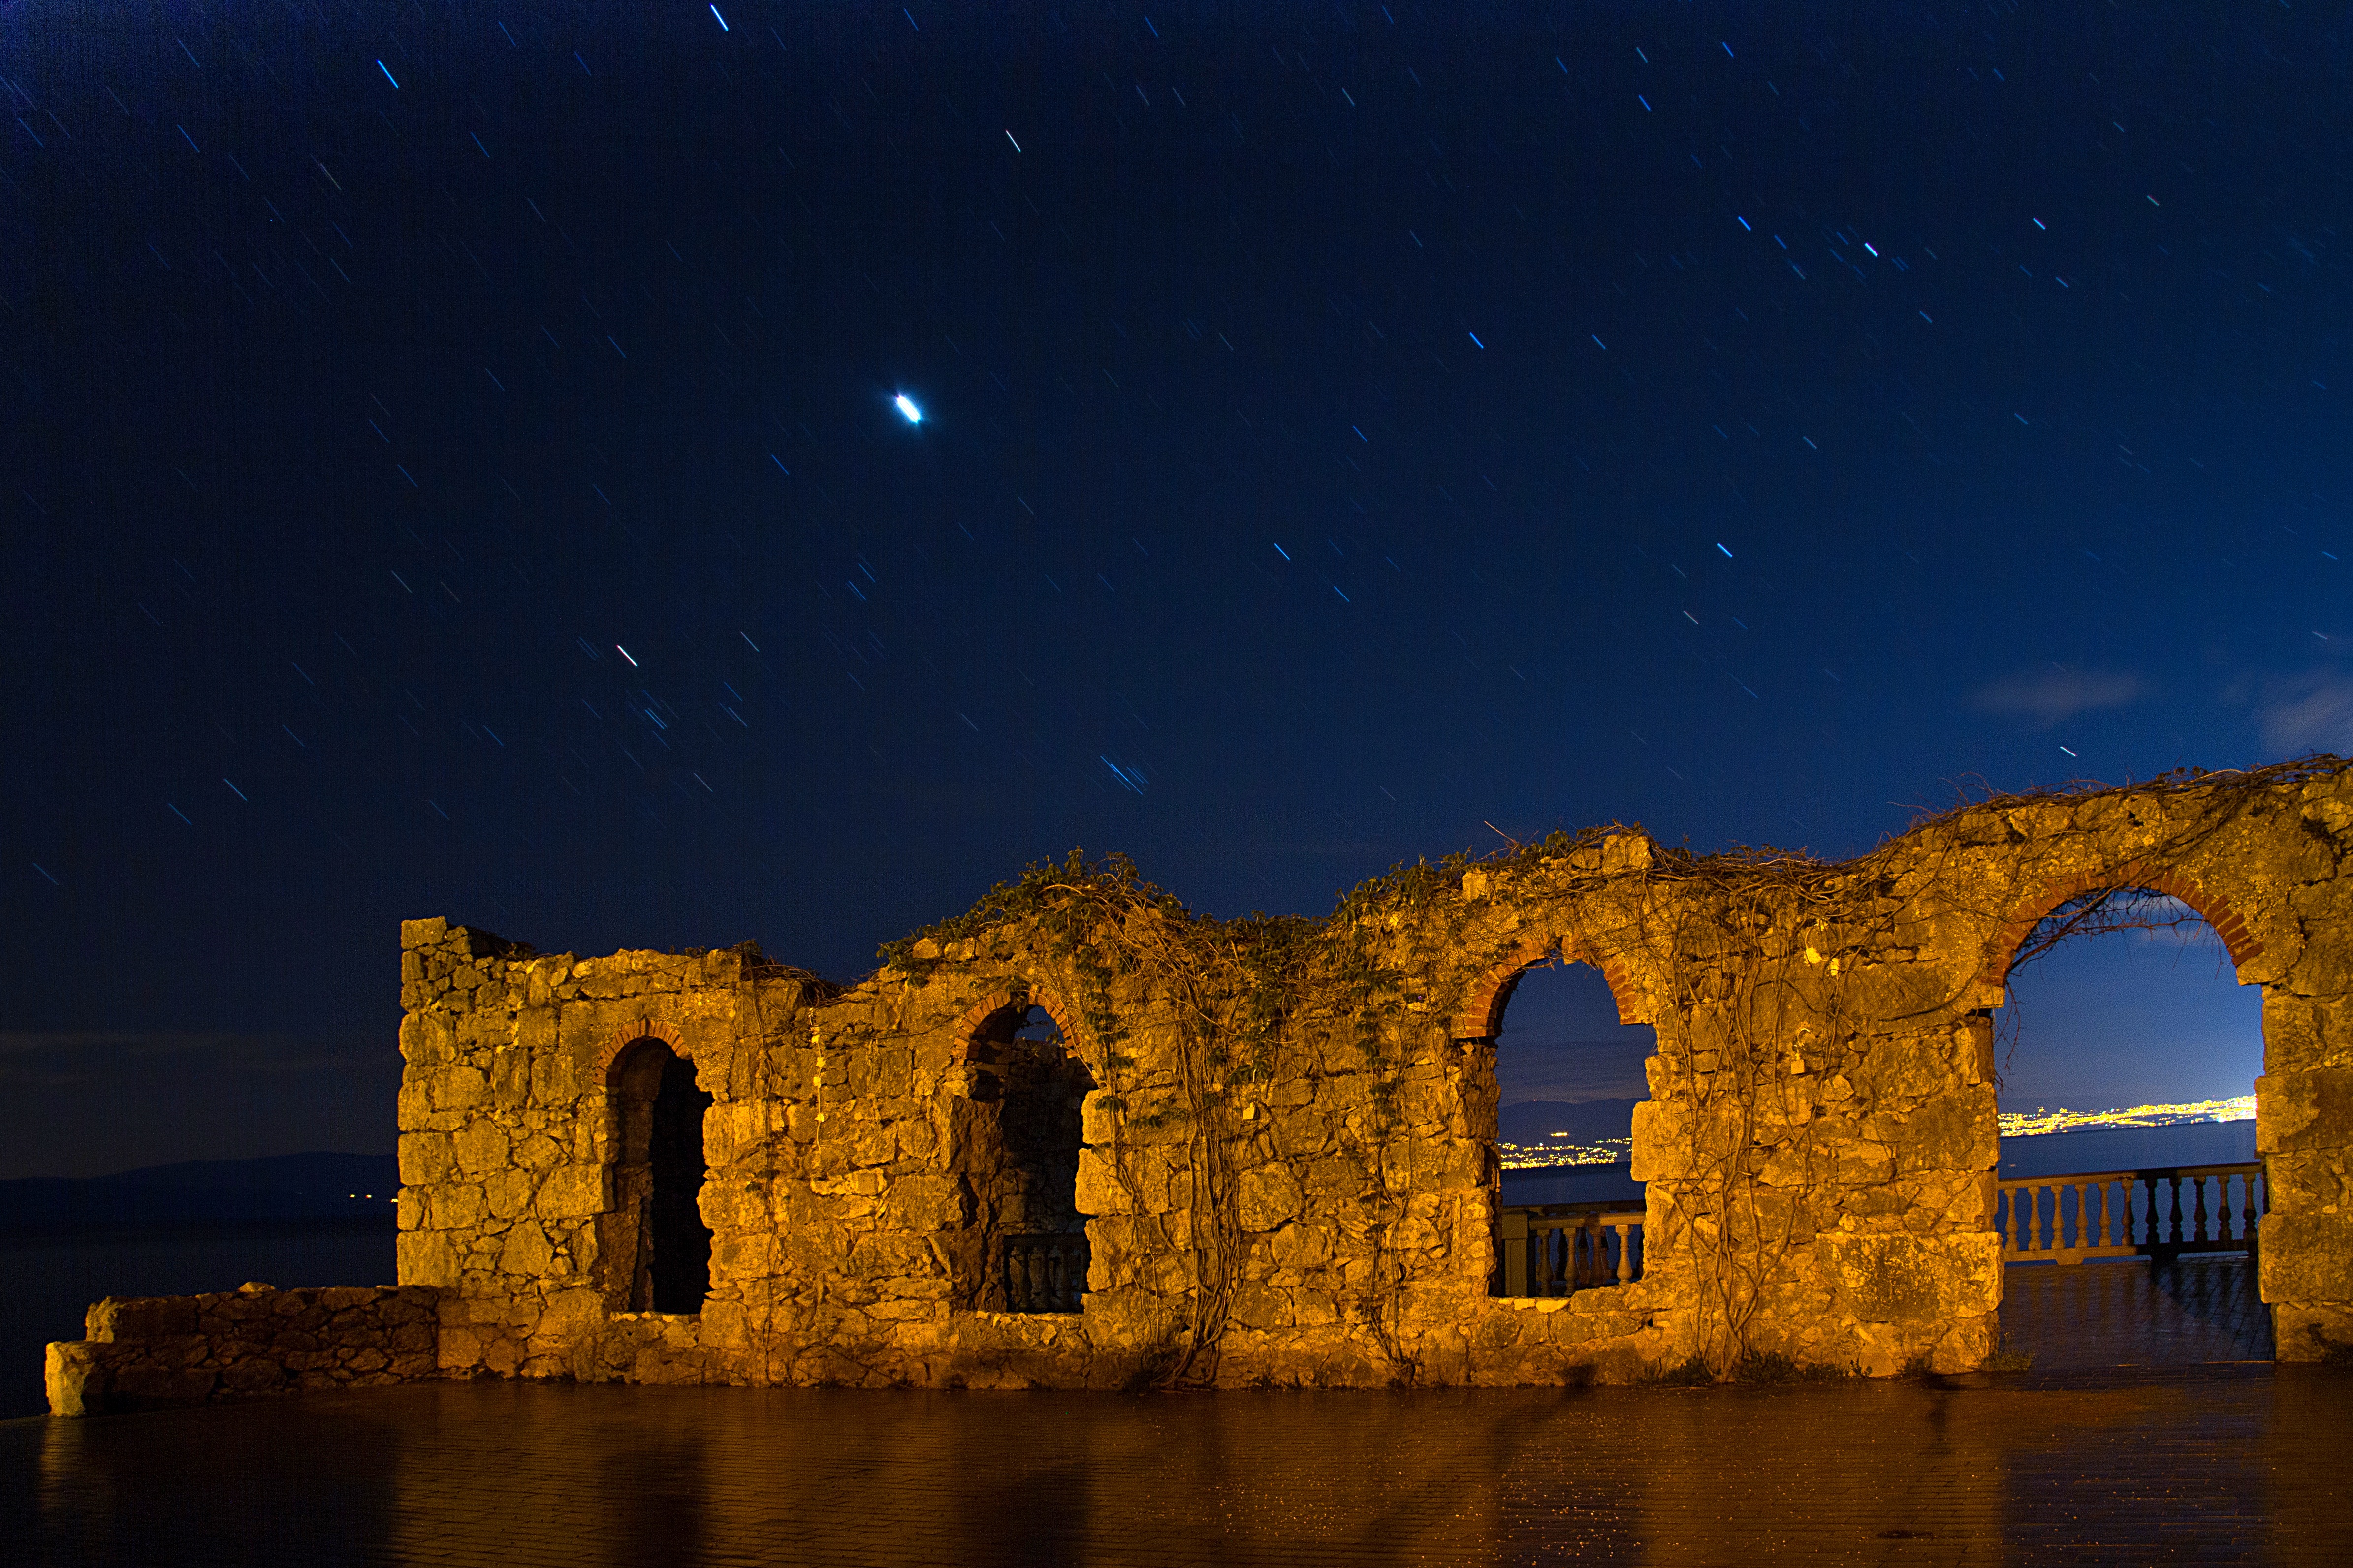
light, sky, night, dawn, dusk, evening, reflection, island, castle, landmark, darkness, croatia, istria, blue hour, island of krk